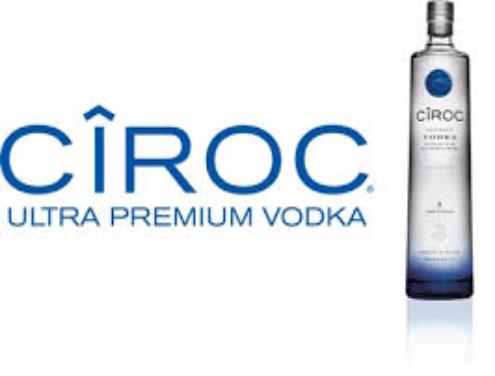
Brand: Ciroc
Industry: Necessities